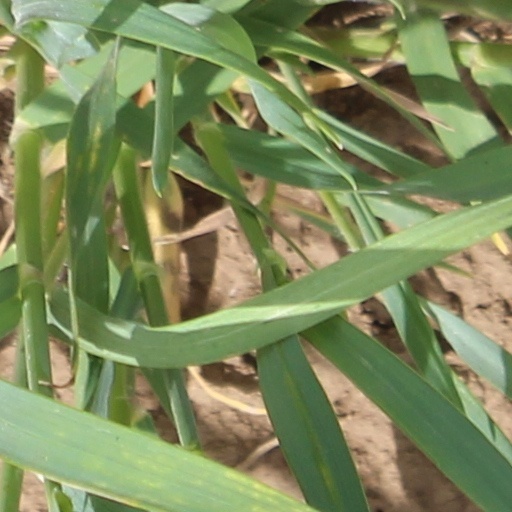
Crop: wheat